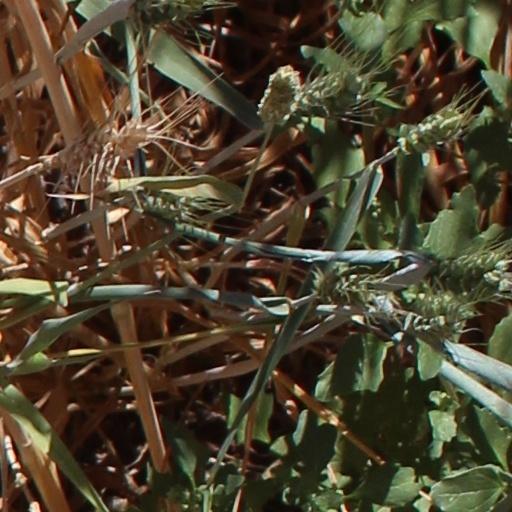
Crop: wheat